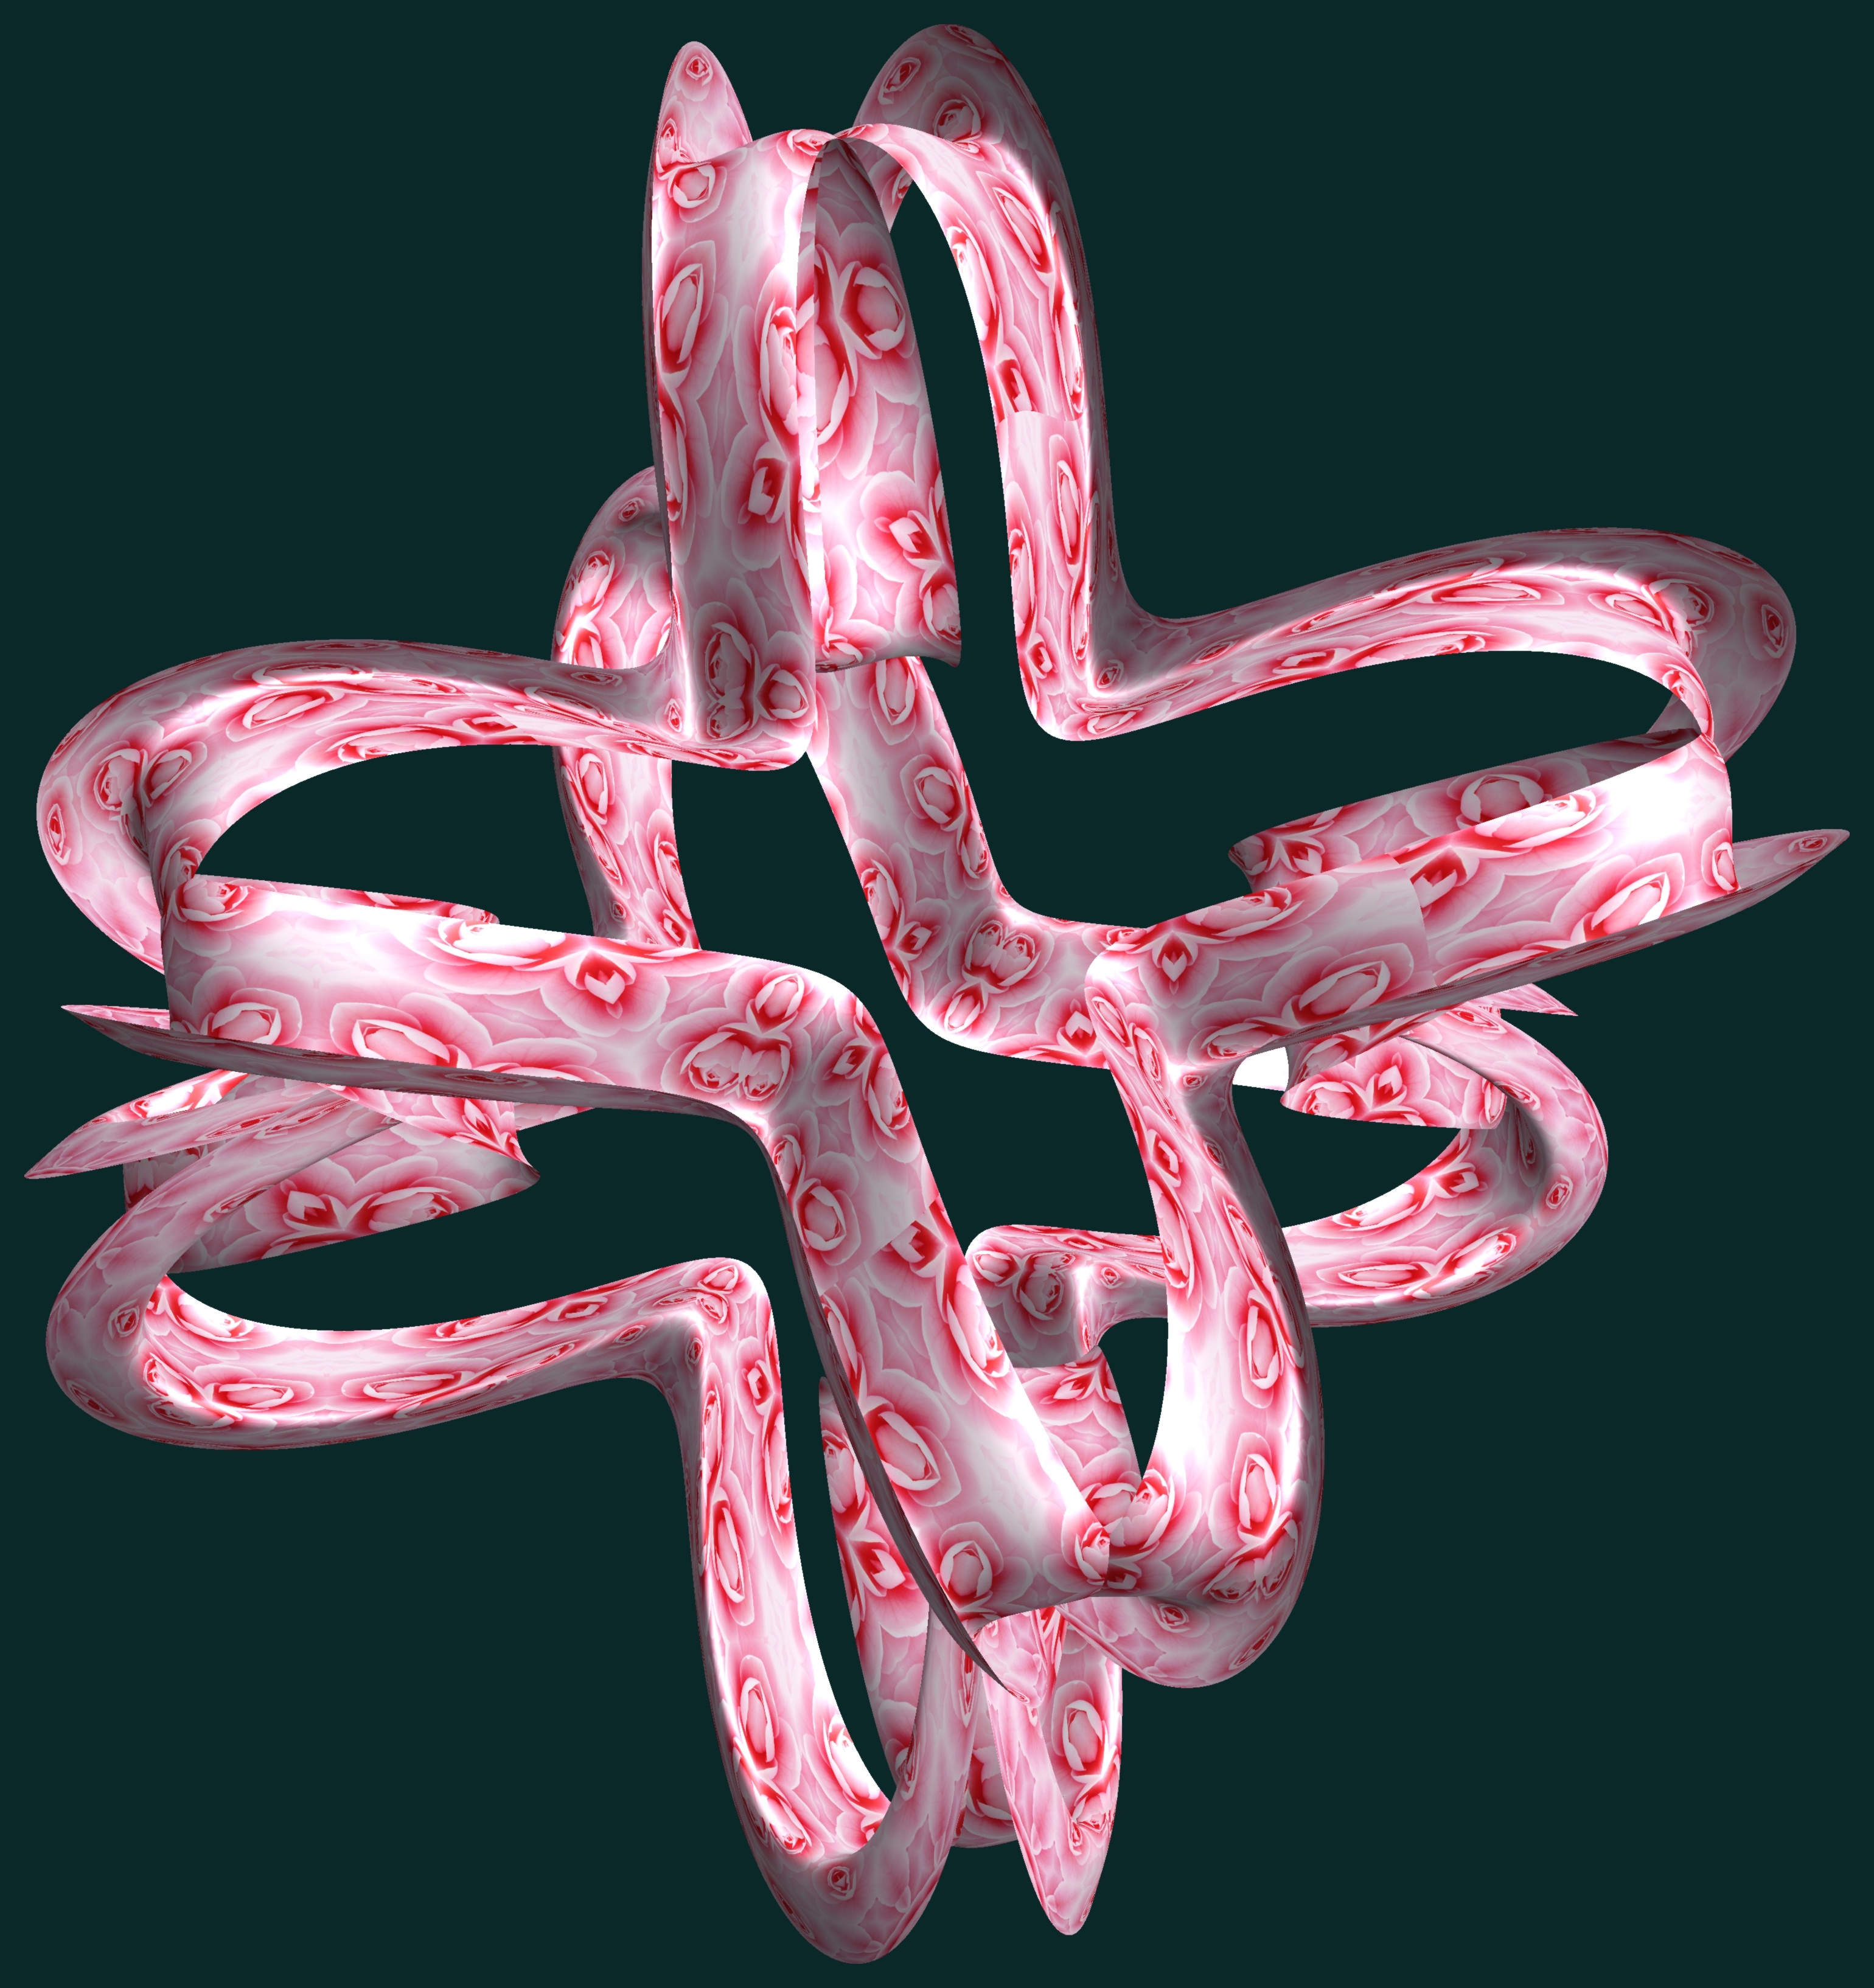
abstract, structure, texture, pattern, geometry, invertebrate, human body, octopus, sculpture, illustration, design, symmetry, 3d, graphic, organ, shape, torus, mathematica, cg, parametricplot3d, code, program, algorithm, mapping, geometricsculpture, cephalopod, marine invertebrates